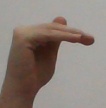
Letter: khaa